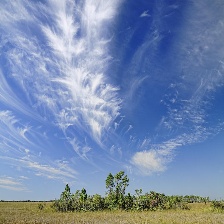
Cloud type: Cirrus